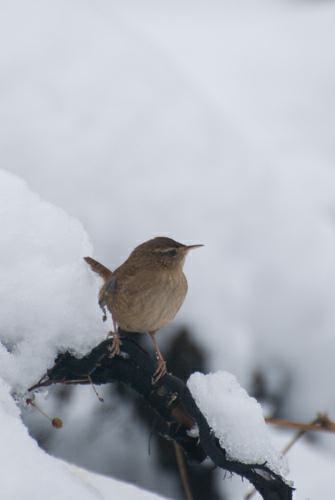
A photo of a winter wren